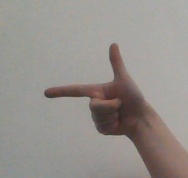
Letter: yaa